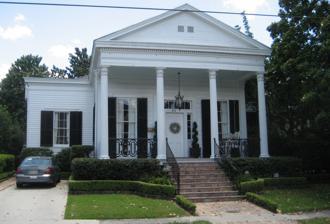
Building: James H. Dillard House
Country: United States of America
Year built: 1894
Historic house in Louisiana, United States United States historic place James H. Dillard Home U.S. National Register of Historic Places U.S. National Historic Landmark Show map of New Orleans Show map of Louisiana Show map of the United States Location 571 Audubon Street, New Orleans , Louisiana Coordinates 29°56′6.54″N 90°7′34.16″W / 29.9351500°N 90.1261556°W / 29.9351500; -90.1261556 Built 1894 NRHP reference No. 74000929 Significant dates Added to NRHP December 2, 1974 Designated NHL December 2, 1974 The James H. Dillard House is a historic house at 571 Audubon Street in New Orleans , Louisiana . Built in the 19th century, it was from 1894 to 1913 the residence of James H. Dillard (1856–1940), a leading white educator of African-Americans across the American South during a period of difficult race relations. It was declared a National Historic Landmark on December 2, 1974. Description and history The house is located in the Black Pearl neighborhood of New Orleans, on the east side of Audubon Street between St. Charles Avenue and Dominican Street. It is a roughly cruciform single-story wood-frame structure, with a main hip-roofed central section, from which other elements project to the front and rear. The front projection is gable-roofed, with a four-column neoclassical portico. The house's construction date is not known, but it has not had substantial alterations since the turn of the 20th century, the period of Dillard's ownership. James H. Dillard was a Virginia native who was educated as a lawyer, but chose to work as a teacher and school administrator. In 1891, he was appointed professor of Latin at Tulane University , and moved to New Orleans. He quickly rose in prominence in both academic and civic circles, and was invited run for mayor. He forged relations with both white and African-American academic communities during this period, when race relations were particularly difficult. By 1905, he was serving as a trustee of a number of African-American colleges, and in 1908 took over leadership of the Negro Rural School Fund . Dillard University is named in his honor. See also Wikimedia Commons has media related to James H. Dillard House . List of National Historic Landmarks in Louisiana National Register of Historic Places listings in Orleans Parish, Louisiana References